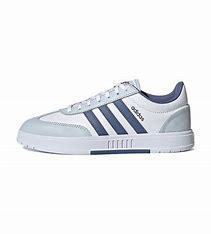
Brand: adidas
Model: neo Adidas NEO Gradas